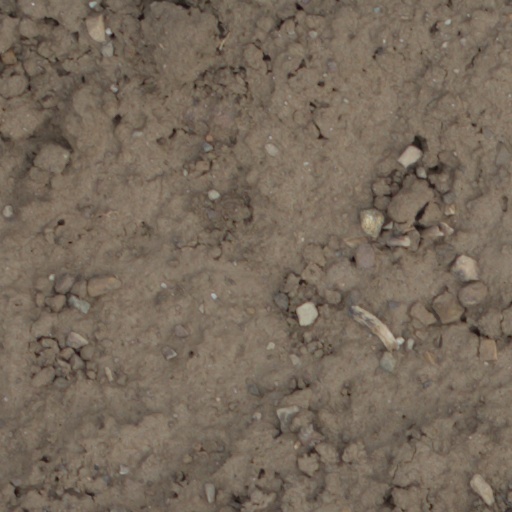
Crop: wheat